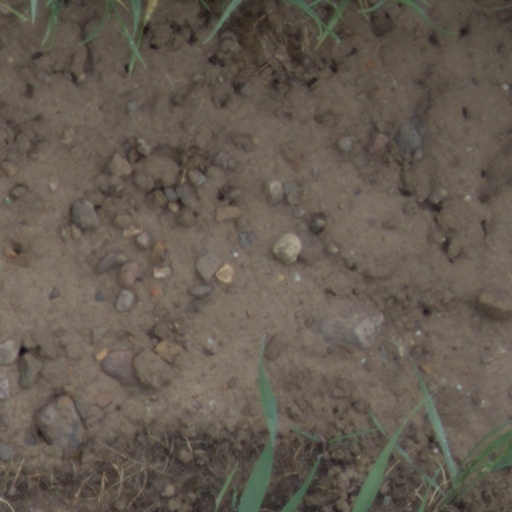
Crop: wheat